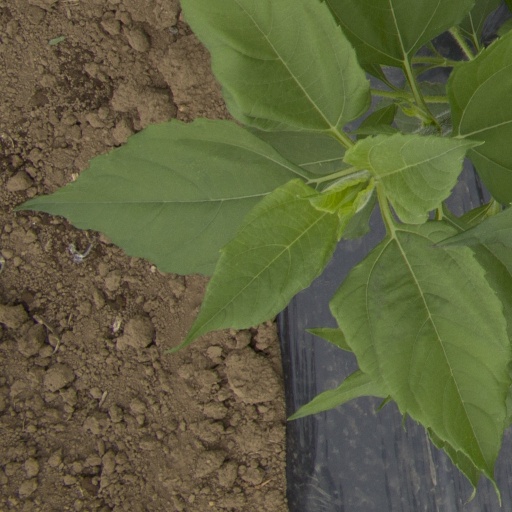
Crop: Jerusalem artichoke